Vasif Talibov

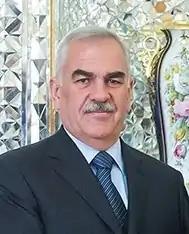
Talibov in 2017

Vasif Talibov (born 14 January 1960) is an Azerbaijani politician. Described as authoritarian, he was the "de facto" ruler of Nakhchivan for 27 years, from 1995 until his resignation in December 2022.